Charles Gounod

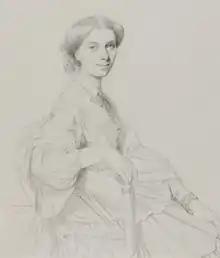
pencil drawing of seated young woman with dark hair looking towards the viewer

In April 1851 Gounod married Anna Zimmerman, daughter of his former piano professor at the Conservatoire. The marriage led to a breach with Viardot; the Zimmermans refused to have anything to do with her, for reasons that are not clear. Gounod's biographer Steven Huebner refers to rumours about a liaison between the singer and composer, but adds that "the real story remains murky". Gounod was appointed superintendent of instruction in singing to the communal schools in the city of Paris, and from 1852 to 1860 he was director of a prominent choral society, the Orphéon de la Ville de Paris. He also frequently stood in for his elderly and often ill father-in-law, giving music lessons to private pupils. One of them, Georges Bizet, found Gounod's teaching inspiring, praised "his warm and paternal interest" and remained a lifelong admirer.